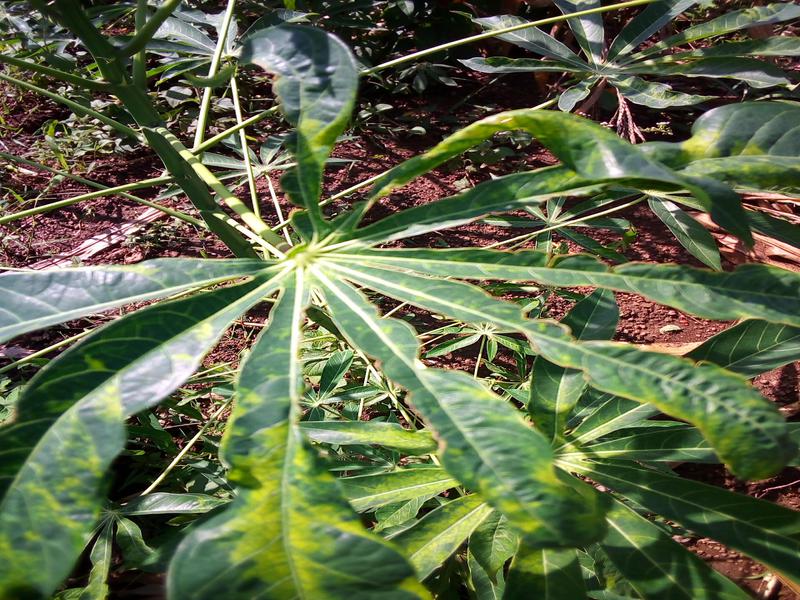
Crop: cassava
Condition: mosaic_disease